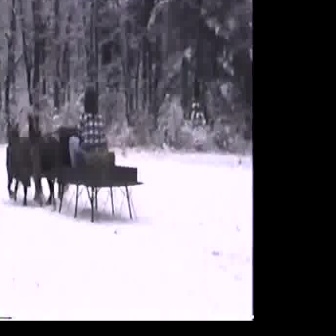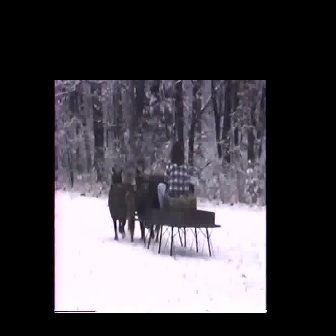
  Please identify the target specified by the bounding box [51,128,143,220] in the first image and locate it in the second image. Return the coordinates in [x_min,y_min,x_max,y_max] format.
Answer: [143,176,221,254]